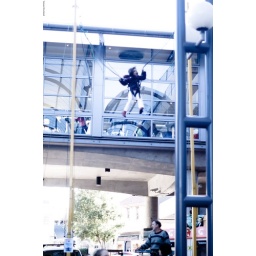
Young girl flying high above Wollongong Mall